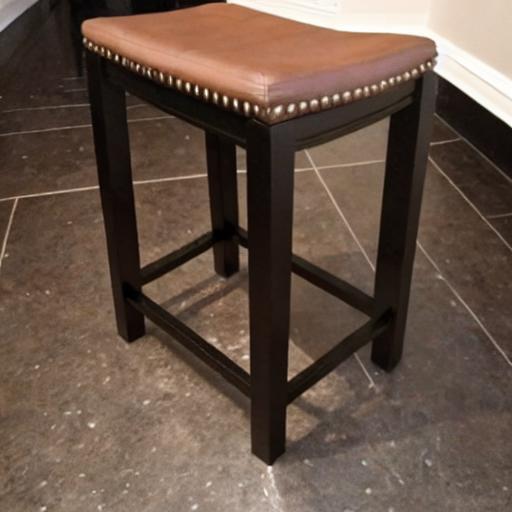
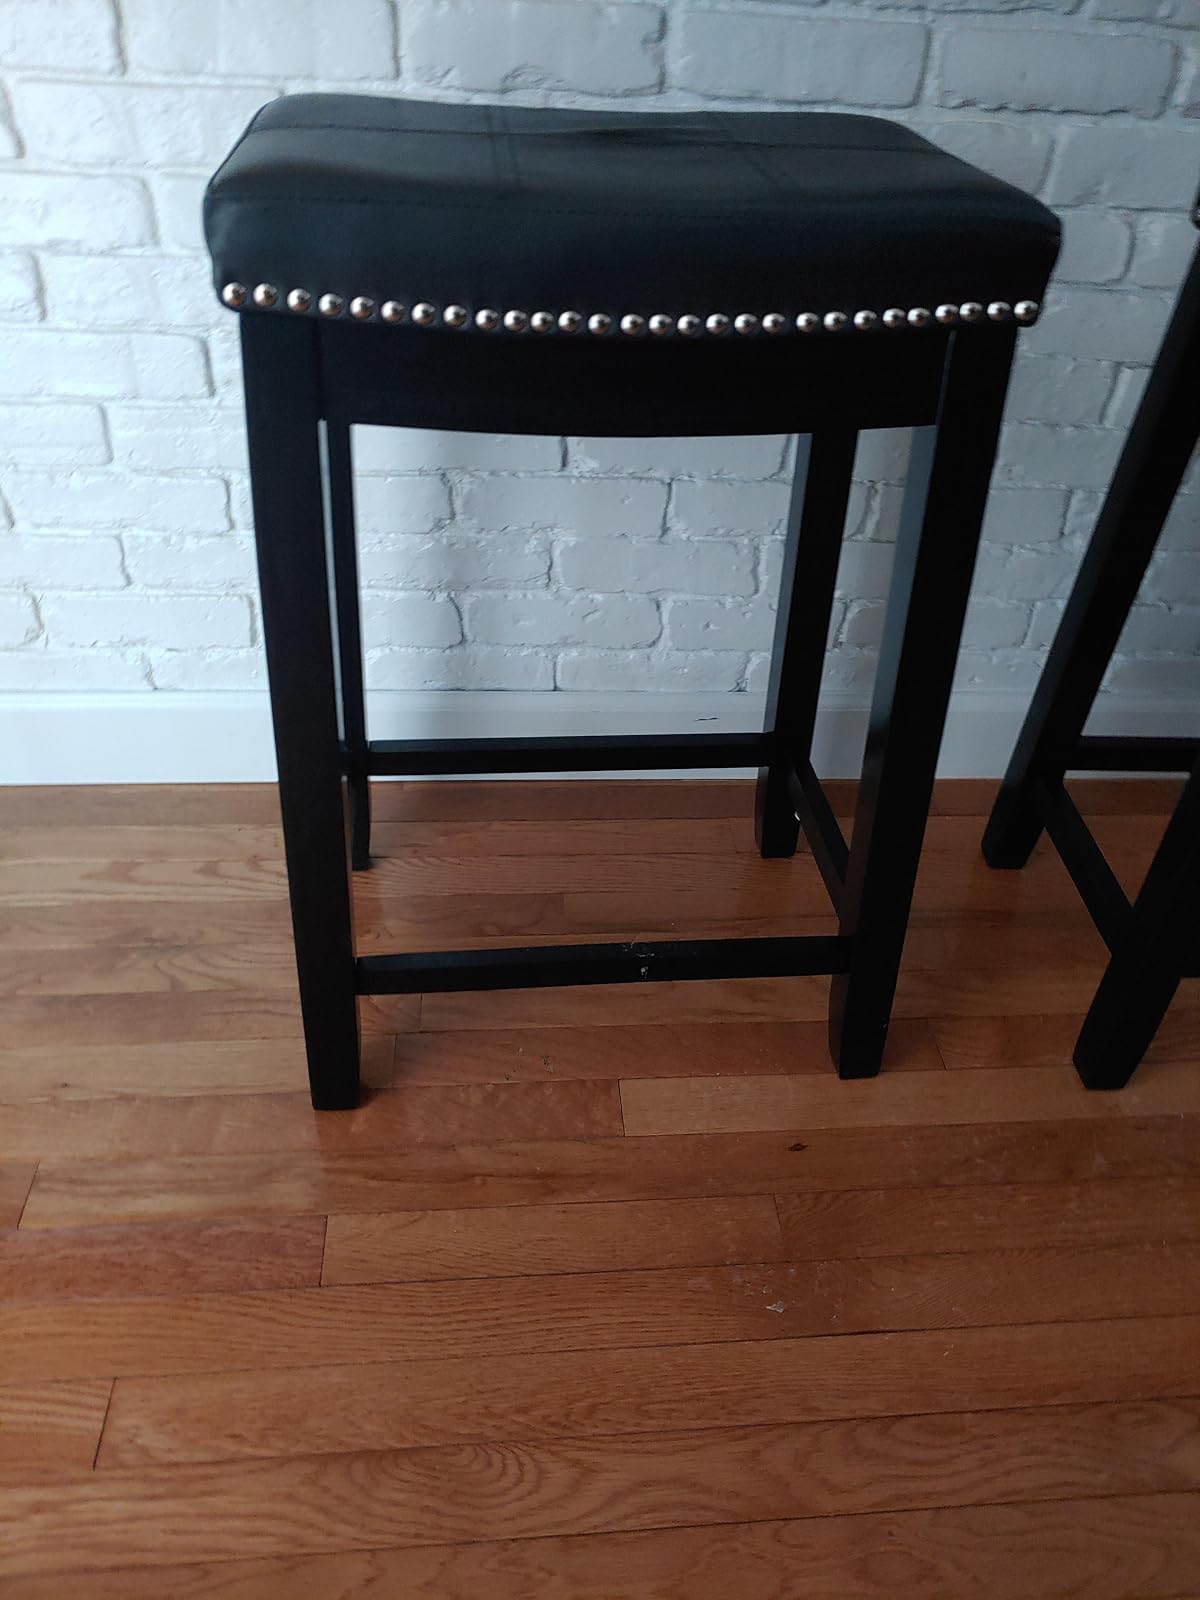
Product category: stool
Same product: no